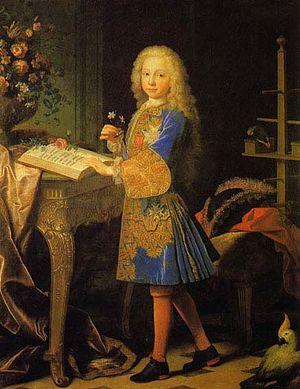
Charles III, né à Madrid le 20 janvier 1716 et décédé dans la même ville le 14 décembre 1788, est roi d'Espagne et des Indes de 1759 à 1788, à la mort de son demi-frère Ferdinand VI.
Philippe V, dit el Animoso en espagnol, c'est-à-dire « le Brave », est roi des Espagnes et des Indes à la mort de Charles II d'Espagne puis titré roi d'Espagne et des Indes à la suite des décrets de Nueva Planta qui modifiaient l'organisation territoriale des royaumes hispaniques en abolissant les royaumes de Castille et d'Aragon. Il abdique brièvement en 1724 pendant six mois, au profit de son fils.
Jean Ranc, né à Montpellier le 28 janvier 1674 et mort à Madrid le 1ᵉʳ juillet 1735, est un peintre français, principalement portraitiste.